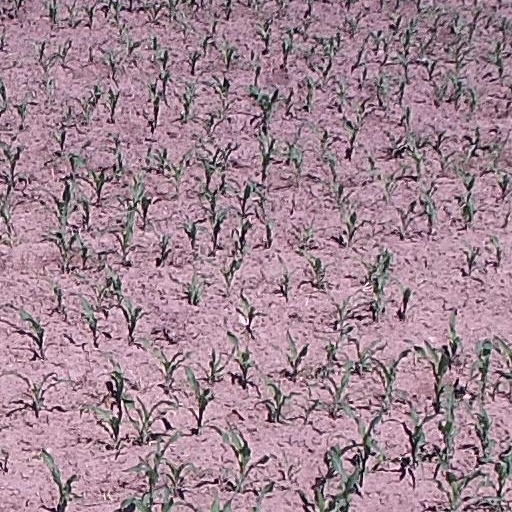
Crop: maize; corn